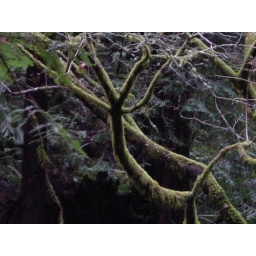
Dying trees at the forest floor support more life in the Muir Woods